Ainslie, Australian Capital Territory

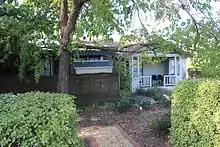
Corroboree Park Housing Precinct house

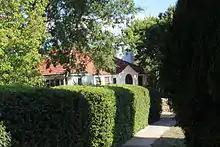
Alt Crescent Housing Precinct house

The suburb was named after James Ainslie, a veteran of the Battle of Waterloo, the ""first overseer of 'Duntroon Station' in Canberra who was employed by Robert Campbell in 1825 to drive a mob of sheep south from Bathurst 'until he found suitable land'; Ainslie chose the Limestone Plains (the Canberra district) and was overseer for ten years before returning to Scotland.""